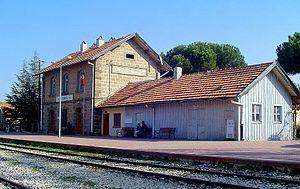
Eşme est une ville et un district de la province d'Uşak dans la région égéenne en Turquie.